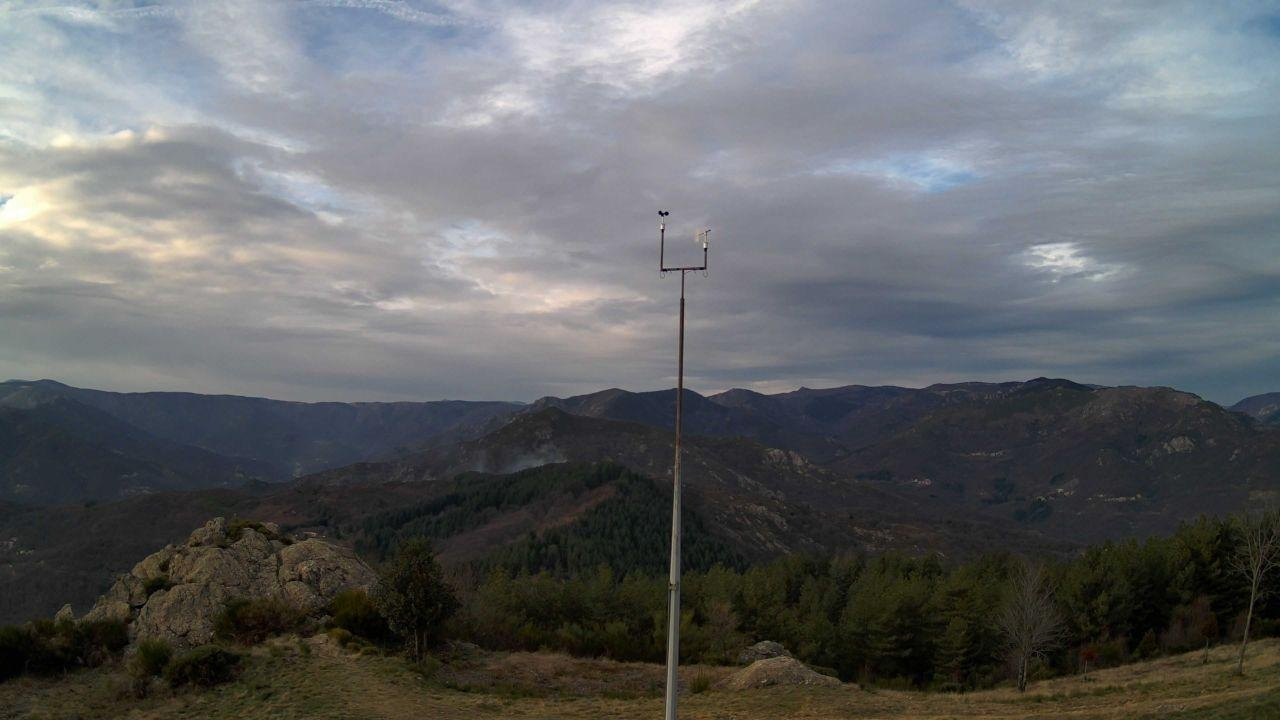
Fire: no
Smoke: no